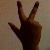
The image shows a hand gesture representing the number 3 in Indian Sign Language.